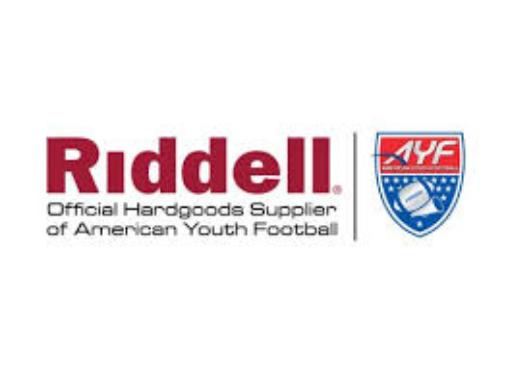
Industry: Sports